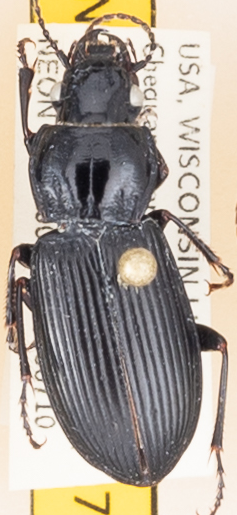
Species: Pterostichus melanarius melanarius
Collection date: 2018-07-10
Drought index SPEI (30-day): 0.71
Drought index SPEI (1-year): -0.24
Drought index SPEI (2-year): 1.642